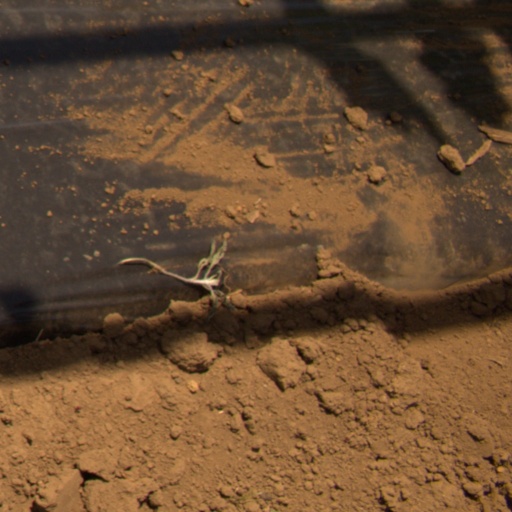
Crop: Jerusalem artichoke